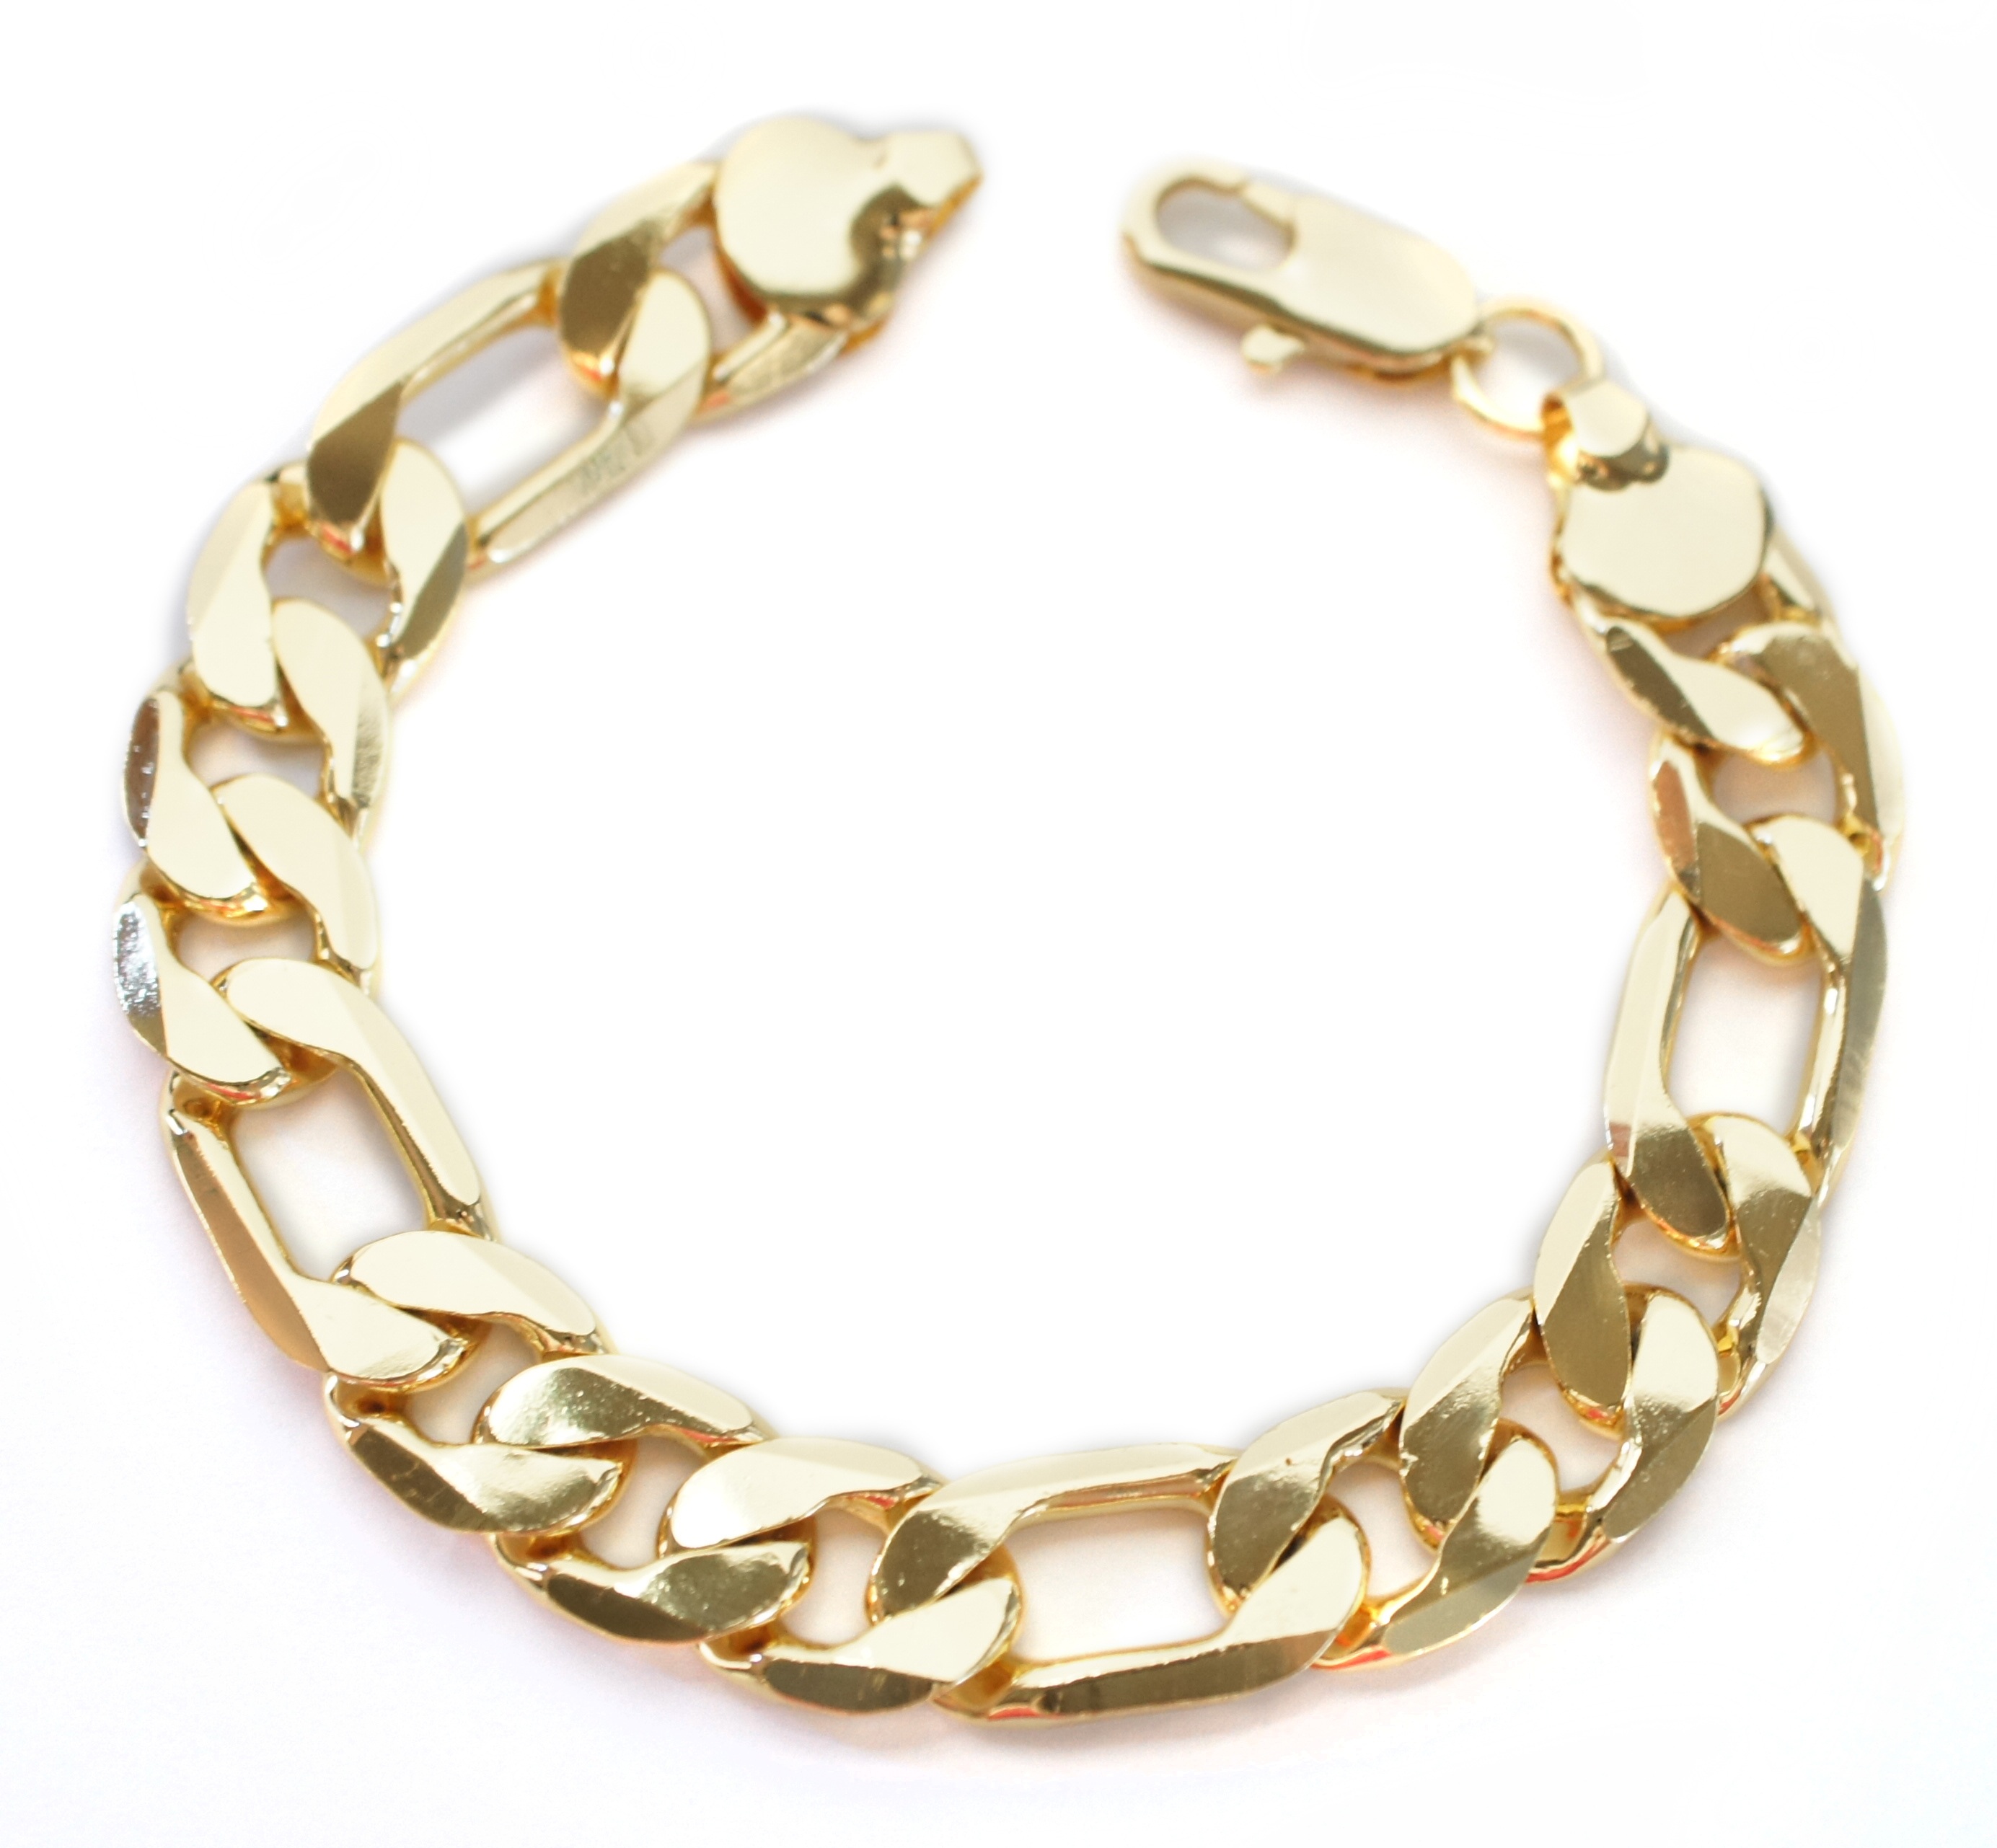
chain, metal, fashion, jewelry, bracelet, jewellery, jewel, gold, mens, rings, thick, elegance, adornment, glamor, fashion accessory